Resident Evil: The Mercenaries 3D

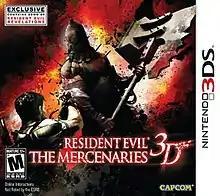
North American box art

Resident Evil: The Mercenaries 3D is a third-person shooter video game developed by TOSE and published by Capcom for the Nintendo 3DS. It was released on June 2, 2011 in Japan, June 28, 2011 in North America, June 30, 2011 in Australia, and July 1, 2011 in Europe. The game was announced at the 2010 Nintendo conference in Japan. A combination of the "Mercenaries" minigames featured in "Resident Evil 4" and "5", players must defeat as many enemies as possible within a set time limit.